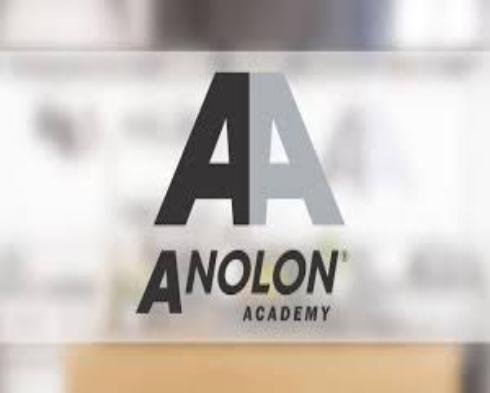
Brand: anolon
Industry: Necessities